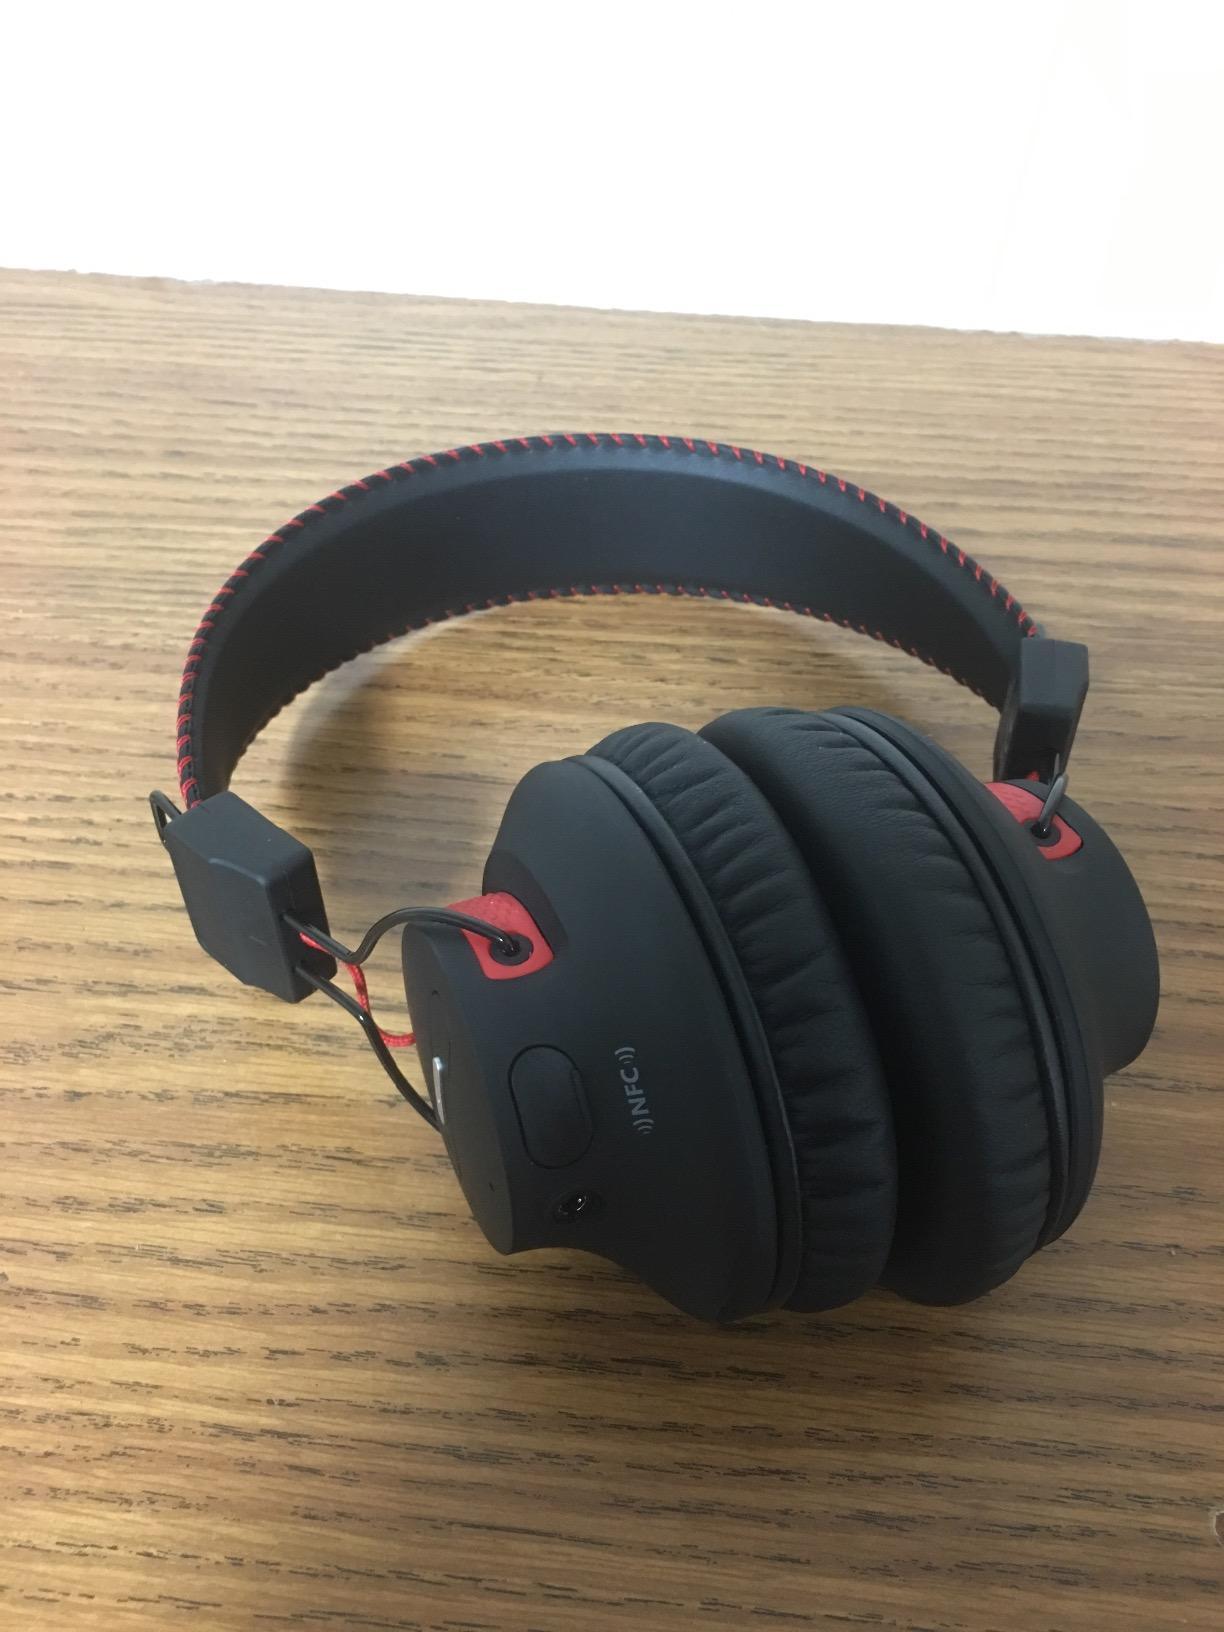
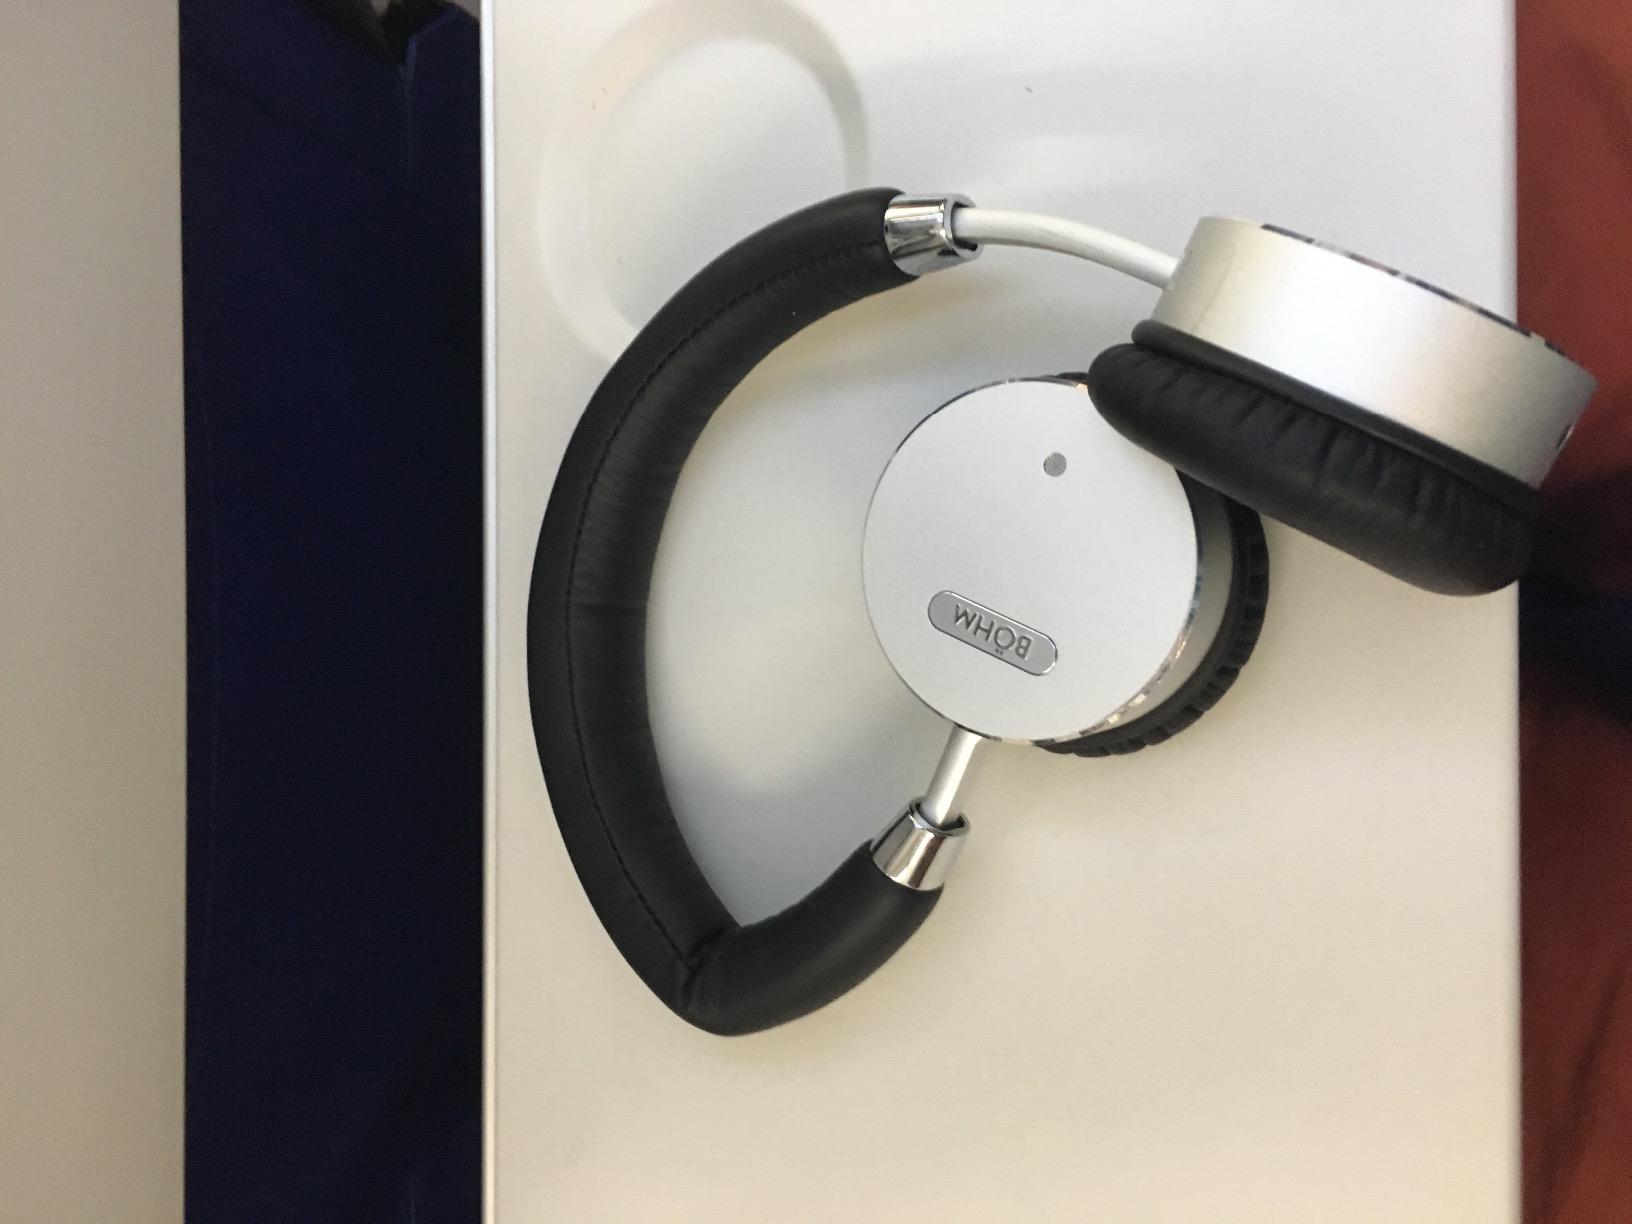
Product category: headphones
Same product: no